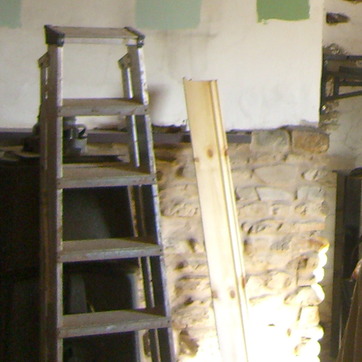
Material: stone